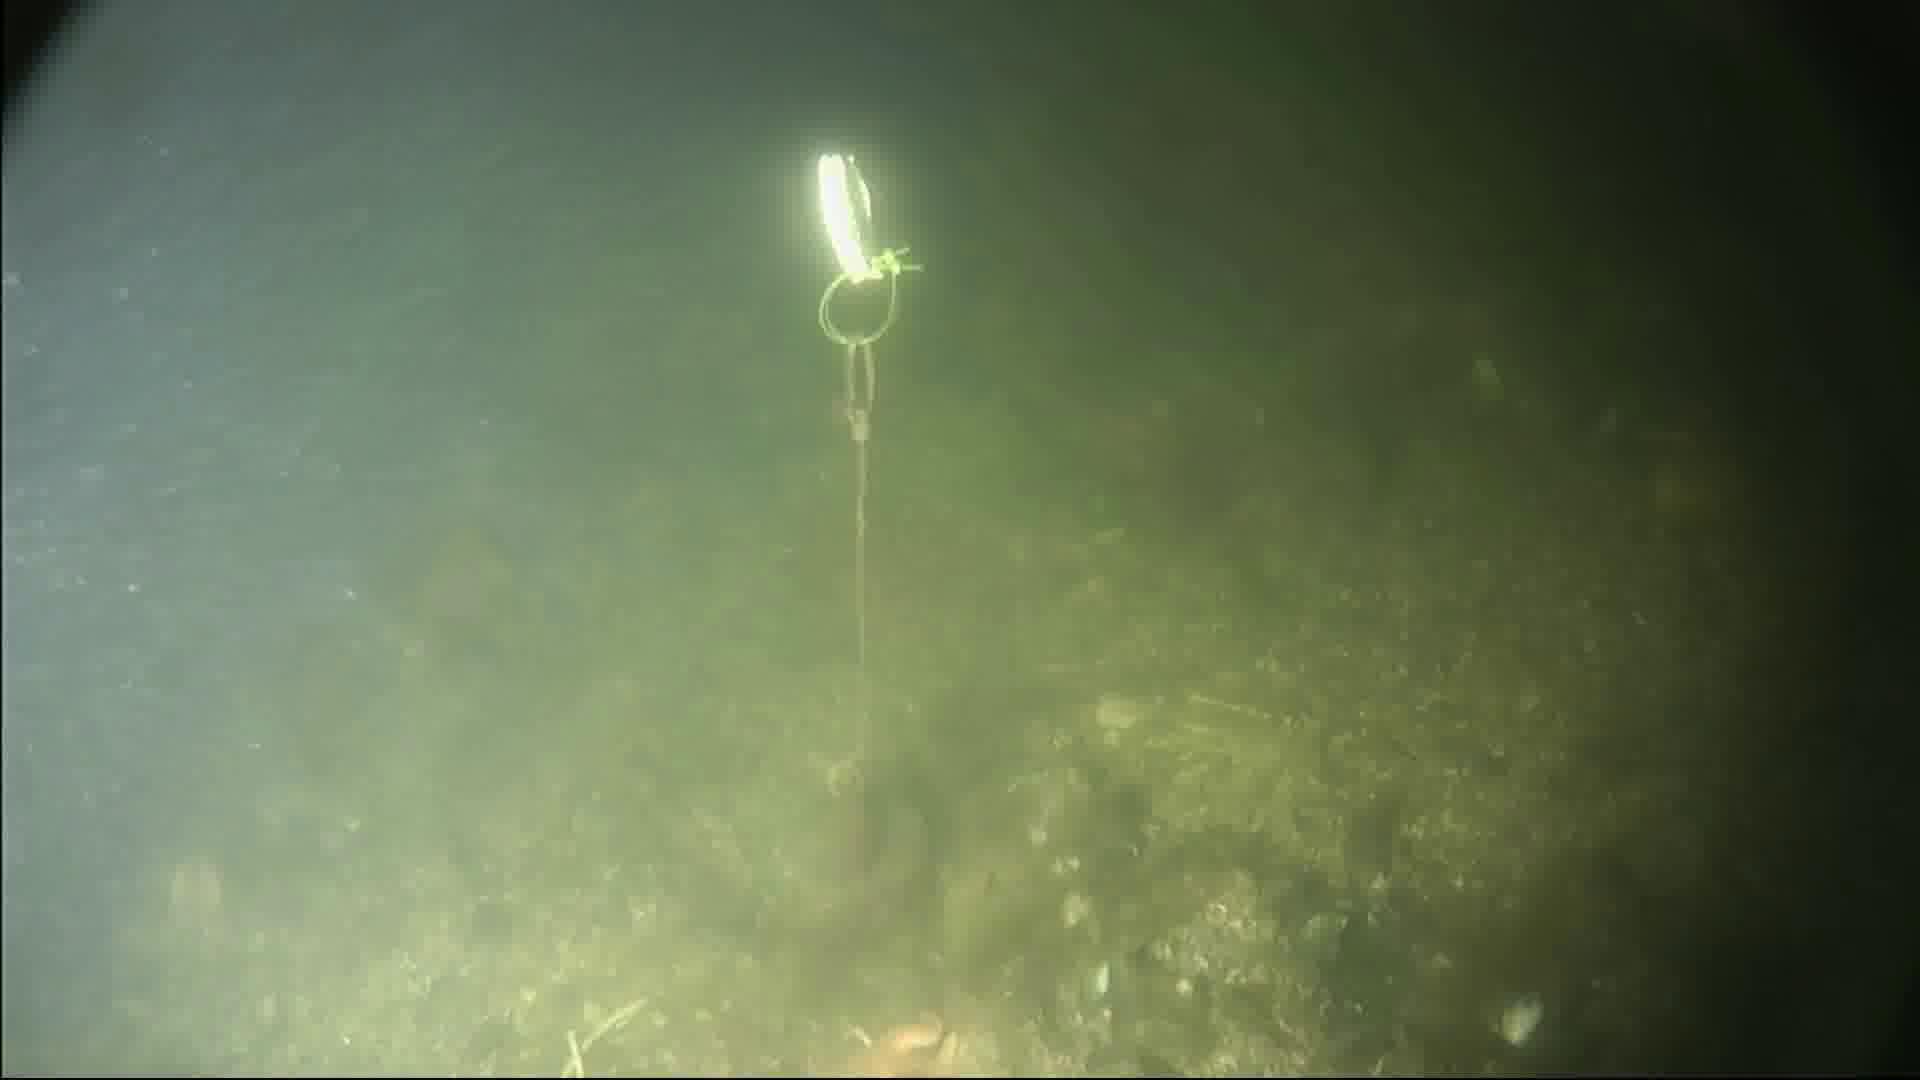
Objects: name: starfish
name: crab